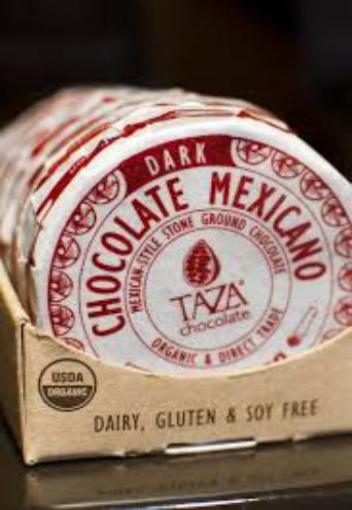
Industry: Food